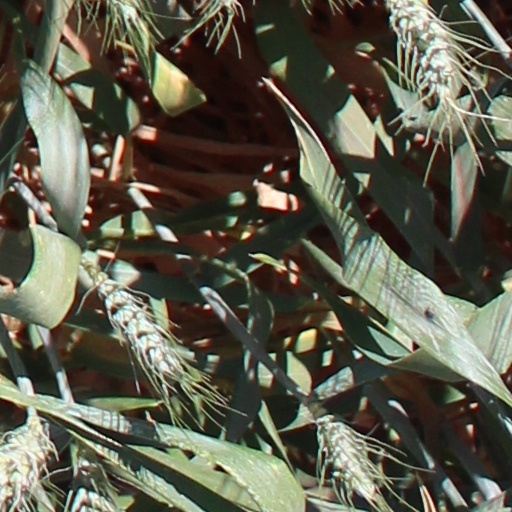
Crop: wheat